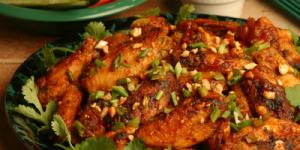
bocaditos de pimiento y pollo